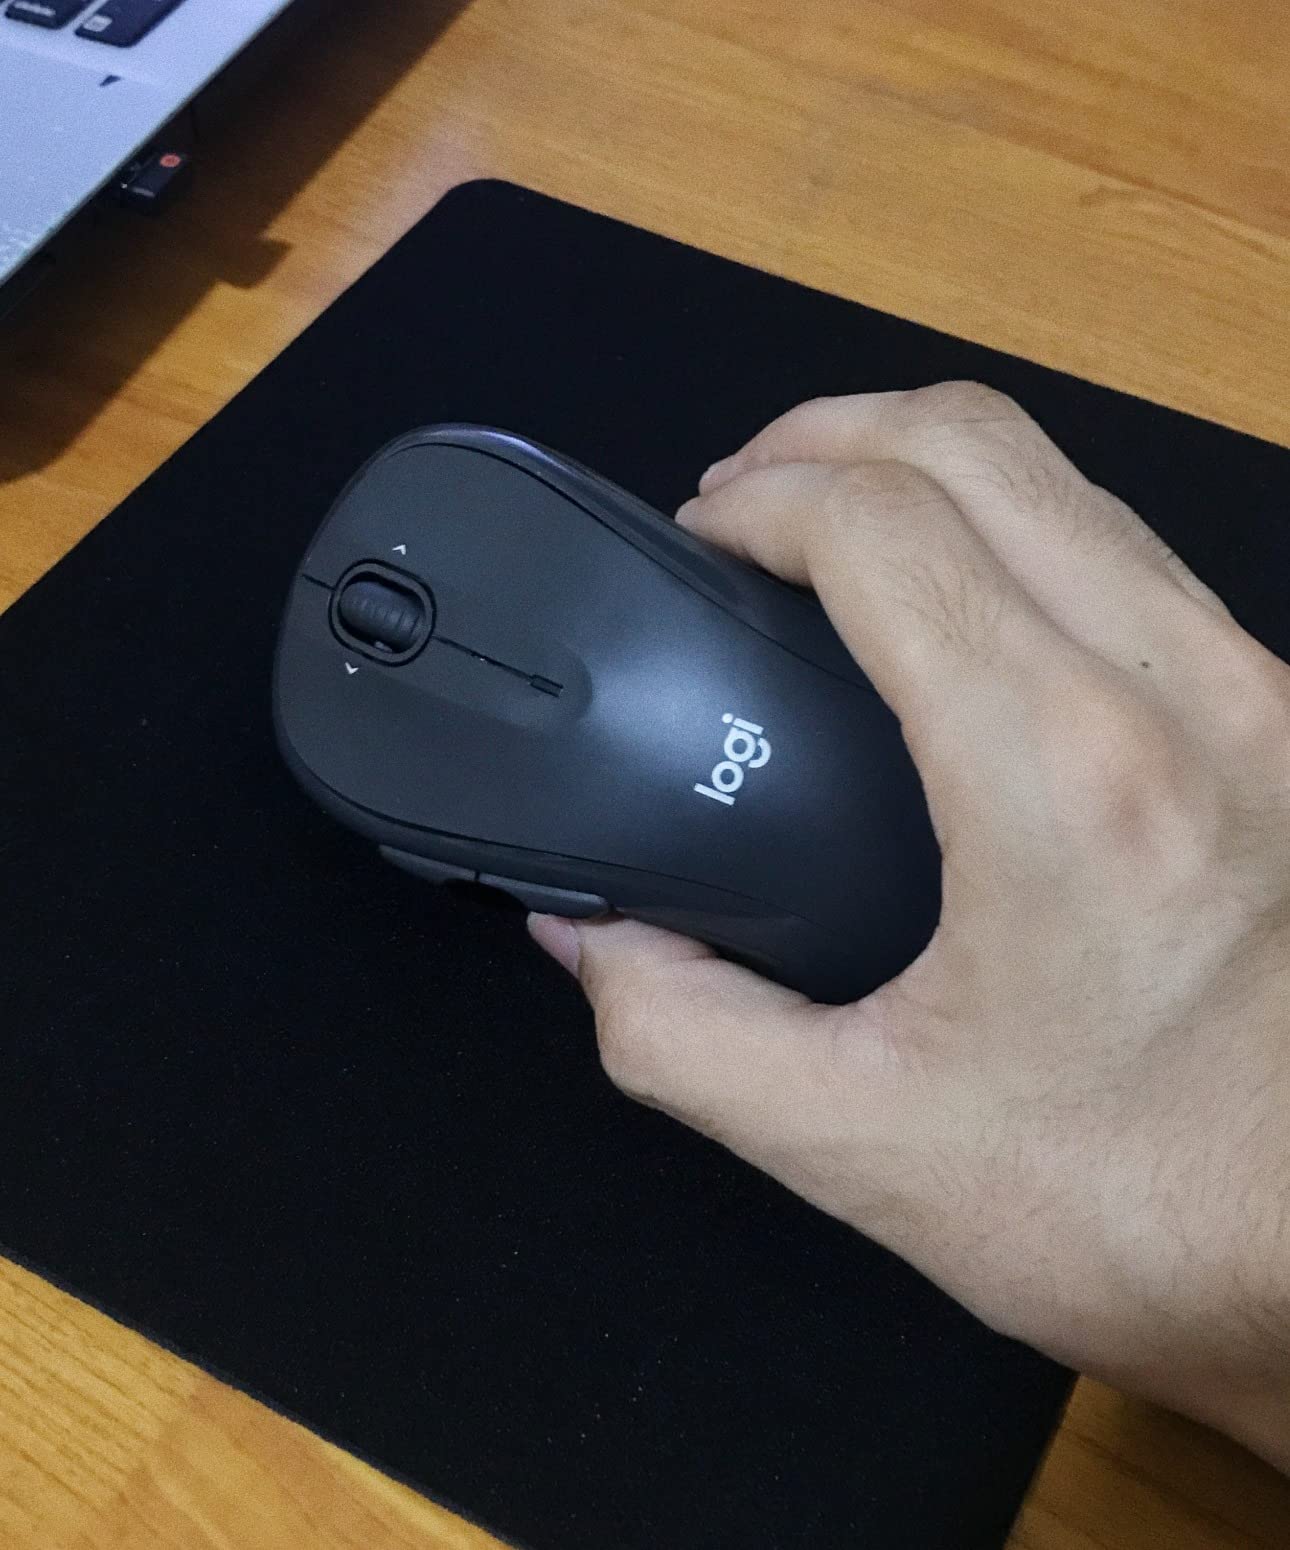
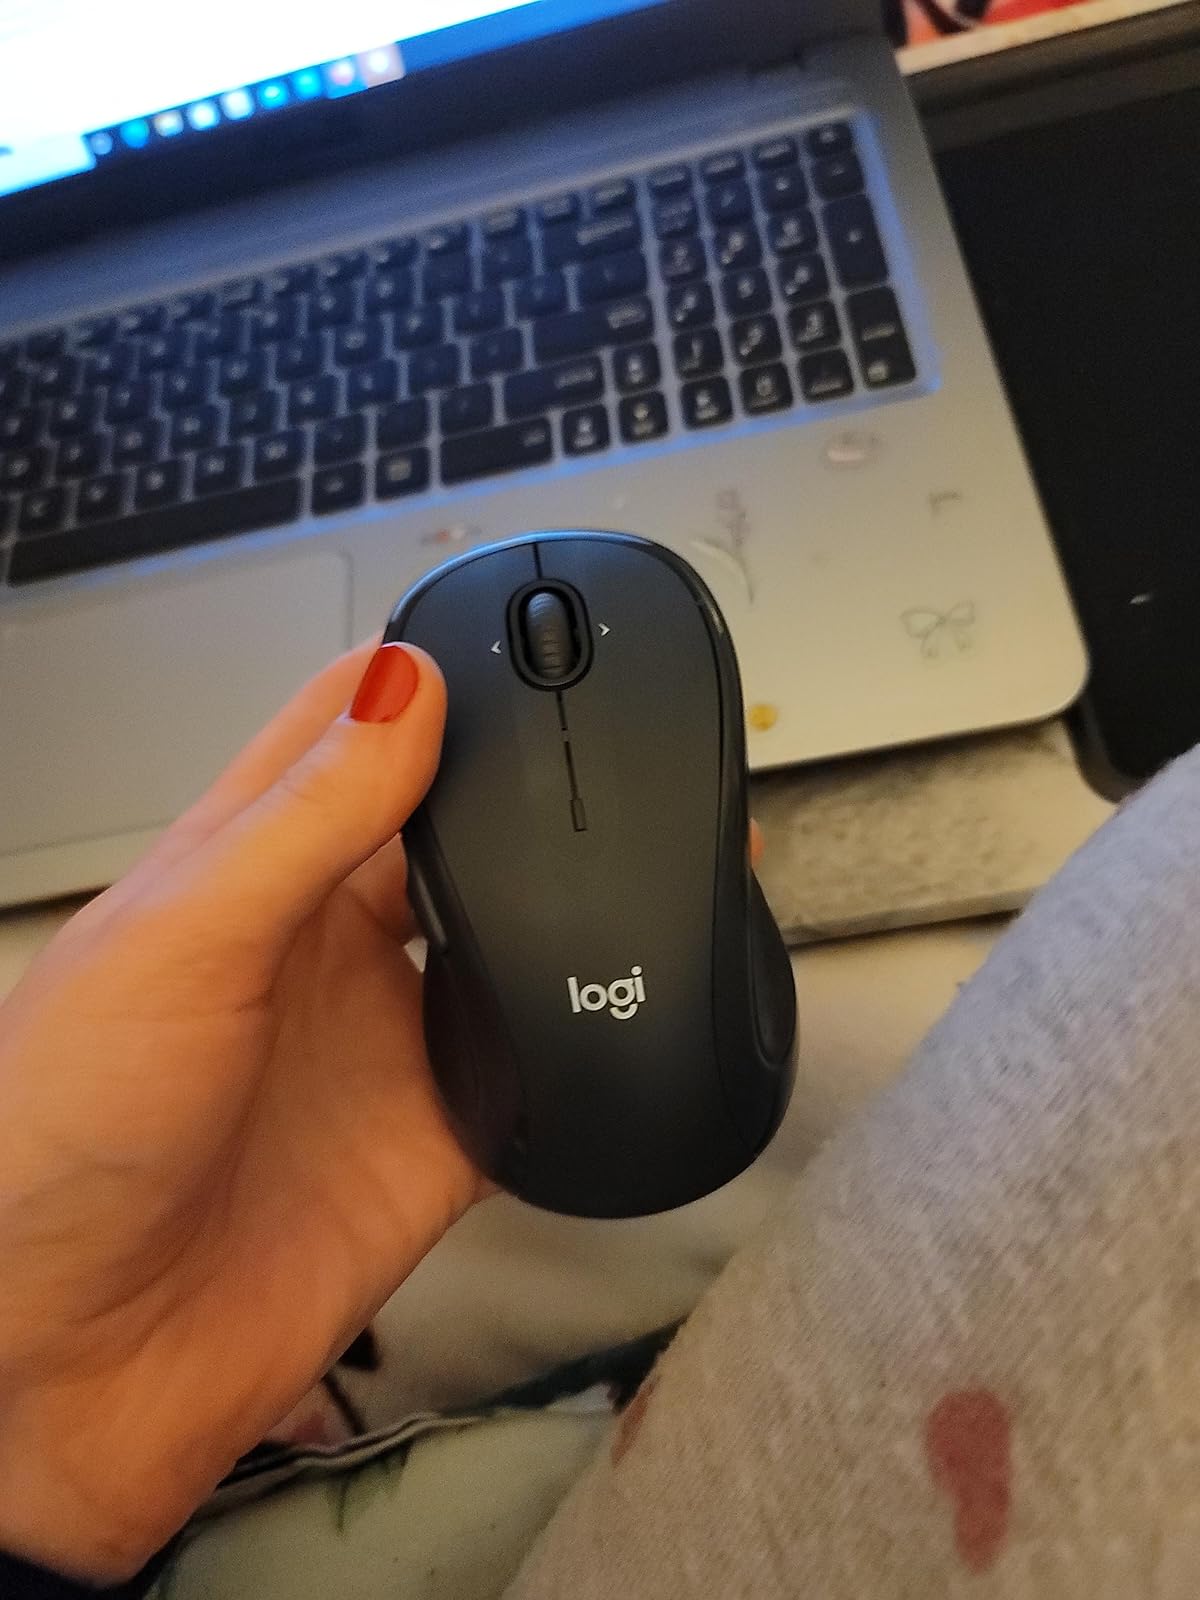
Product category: mouse
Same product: yes